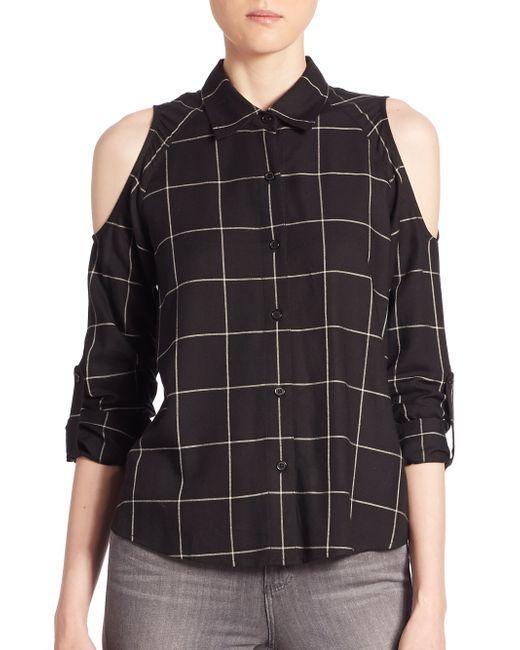
Schwarzes Knopfhemd mit weißen Streifen und offenen Ärmeln für Damen